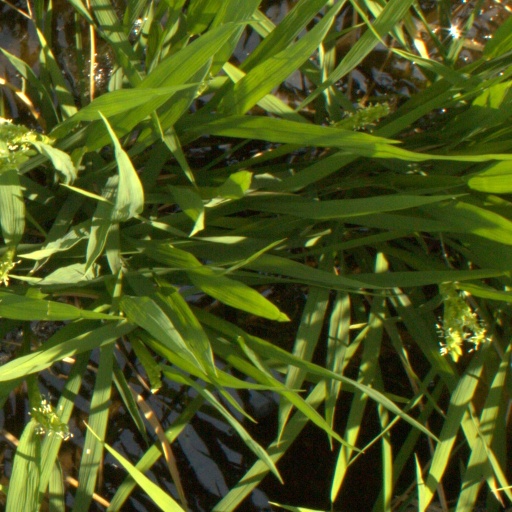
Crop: rice